Coat of arms of Germany

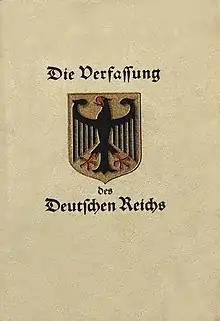
Title page of the Constitution of the Weimar Republic, with Schwab's design of the coat of arms

After the introduction of the republic the coat of arms of Germany was also altered accounting for the political changes. The Weimar Republic (1918–1933), retained the without the symbols of the former Monarchy (Crown, Collar, Breast shield with the Prussian Arms). This left the black eagle with one head, facing to the right, with open wings but closed feathers, with a red beak, tongue and claws and white highlighting.